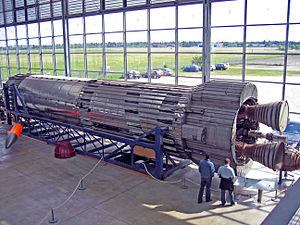
ELDO / Baggrund
"""Blue Streak"" på Deutsches Museum i Schleissheim, München."
ELDO er en forkortelse for European Launcher Development Organisation. ELDO blev oprettet den 29. marts 1962 men den formelle aftale var først på plads i 1964. Der var seks europæiske medlemslande: Belgien, Frankrig, Holland, Italien, Storbritannien og Vesttyskland samt Australien.